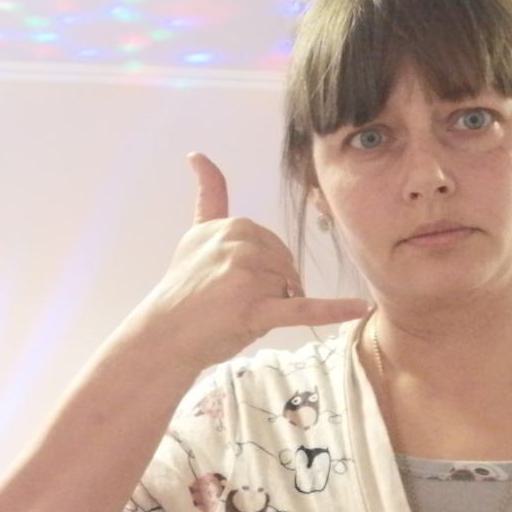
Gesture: call